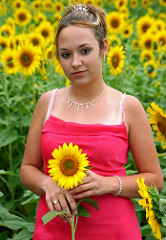
Flower: sunflower